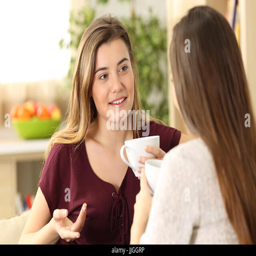
relaxed friends talking and drinking sitting on a sofa in the living room at home